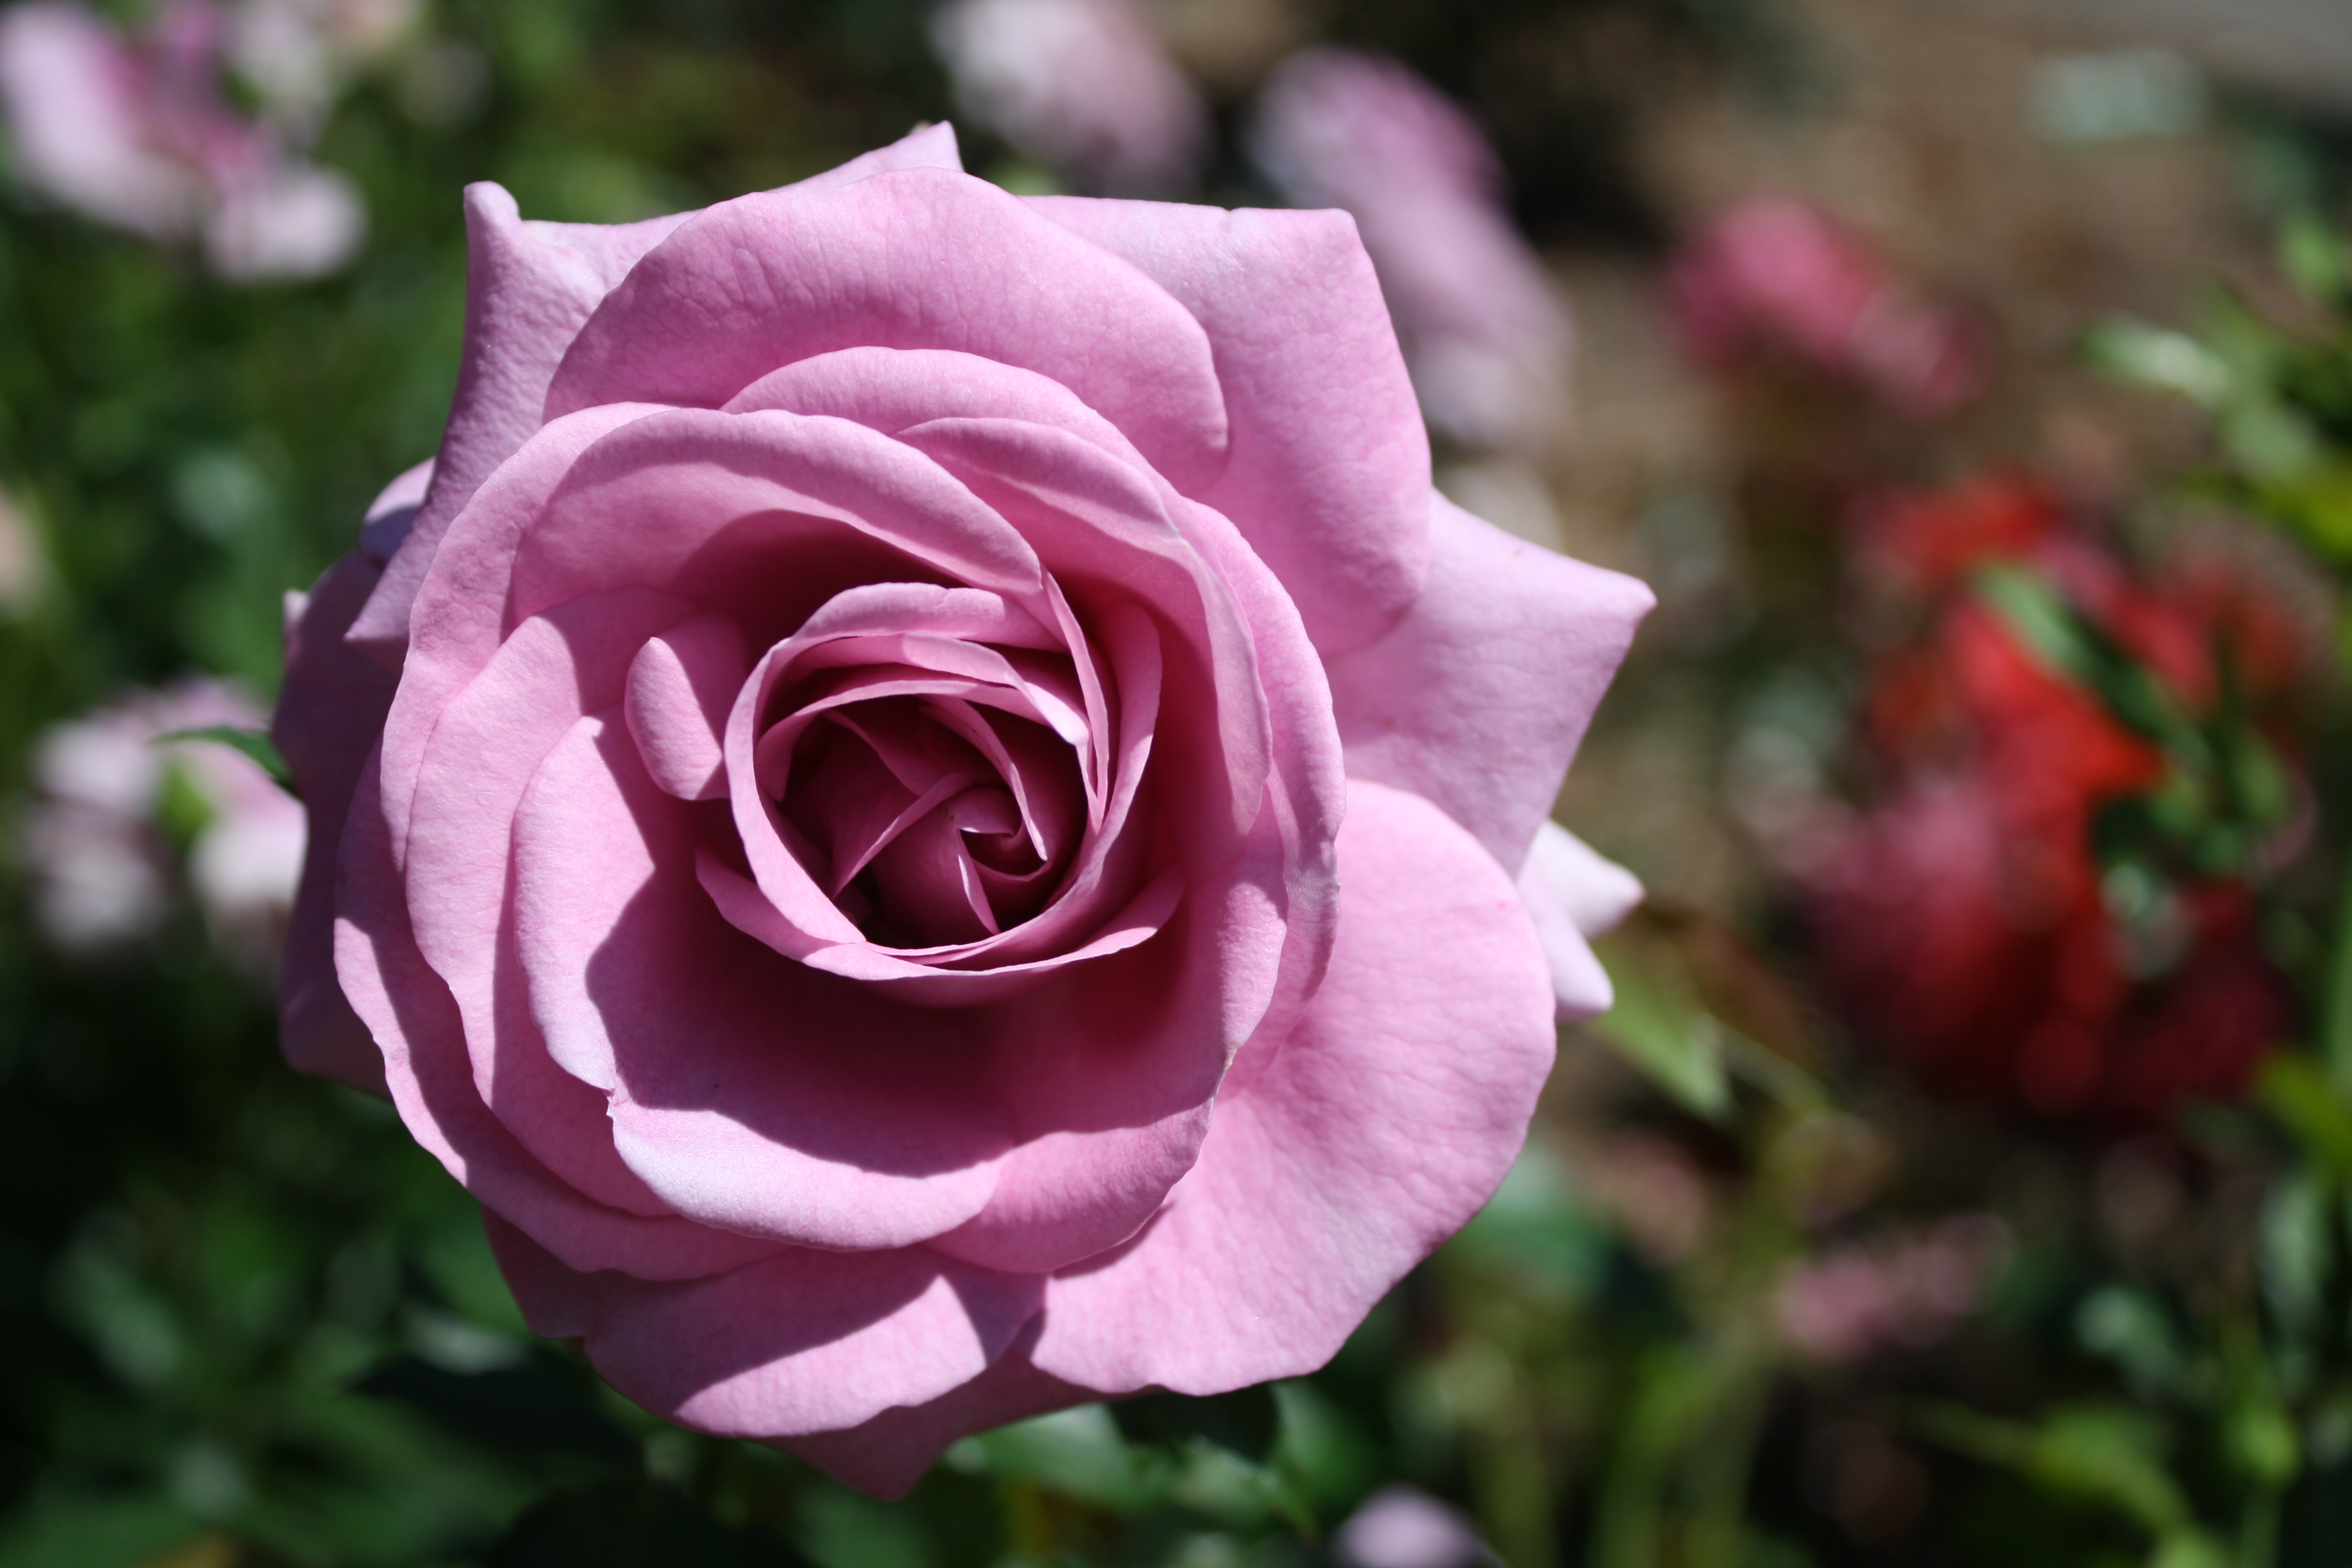
flowers, flower, flowering plant, garden roses, petal, rose, pink, floribunda, rose family, plant, rosa centifolia, Hybrid tea rose, rose order, botany, china rose, Julia child rose, annual plant, rosa wichuraiana, plant stem, wildflower, shrub, perennial plant, herbaceous plant